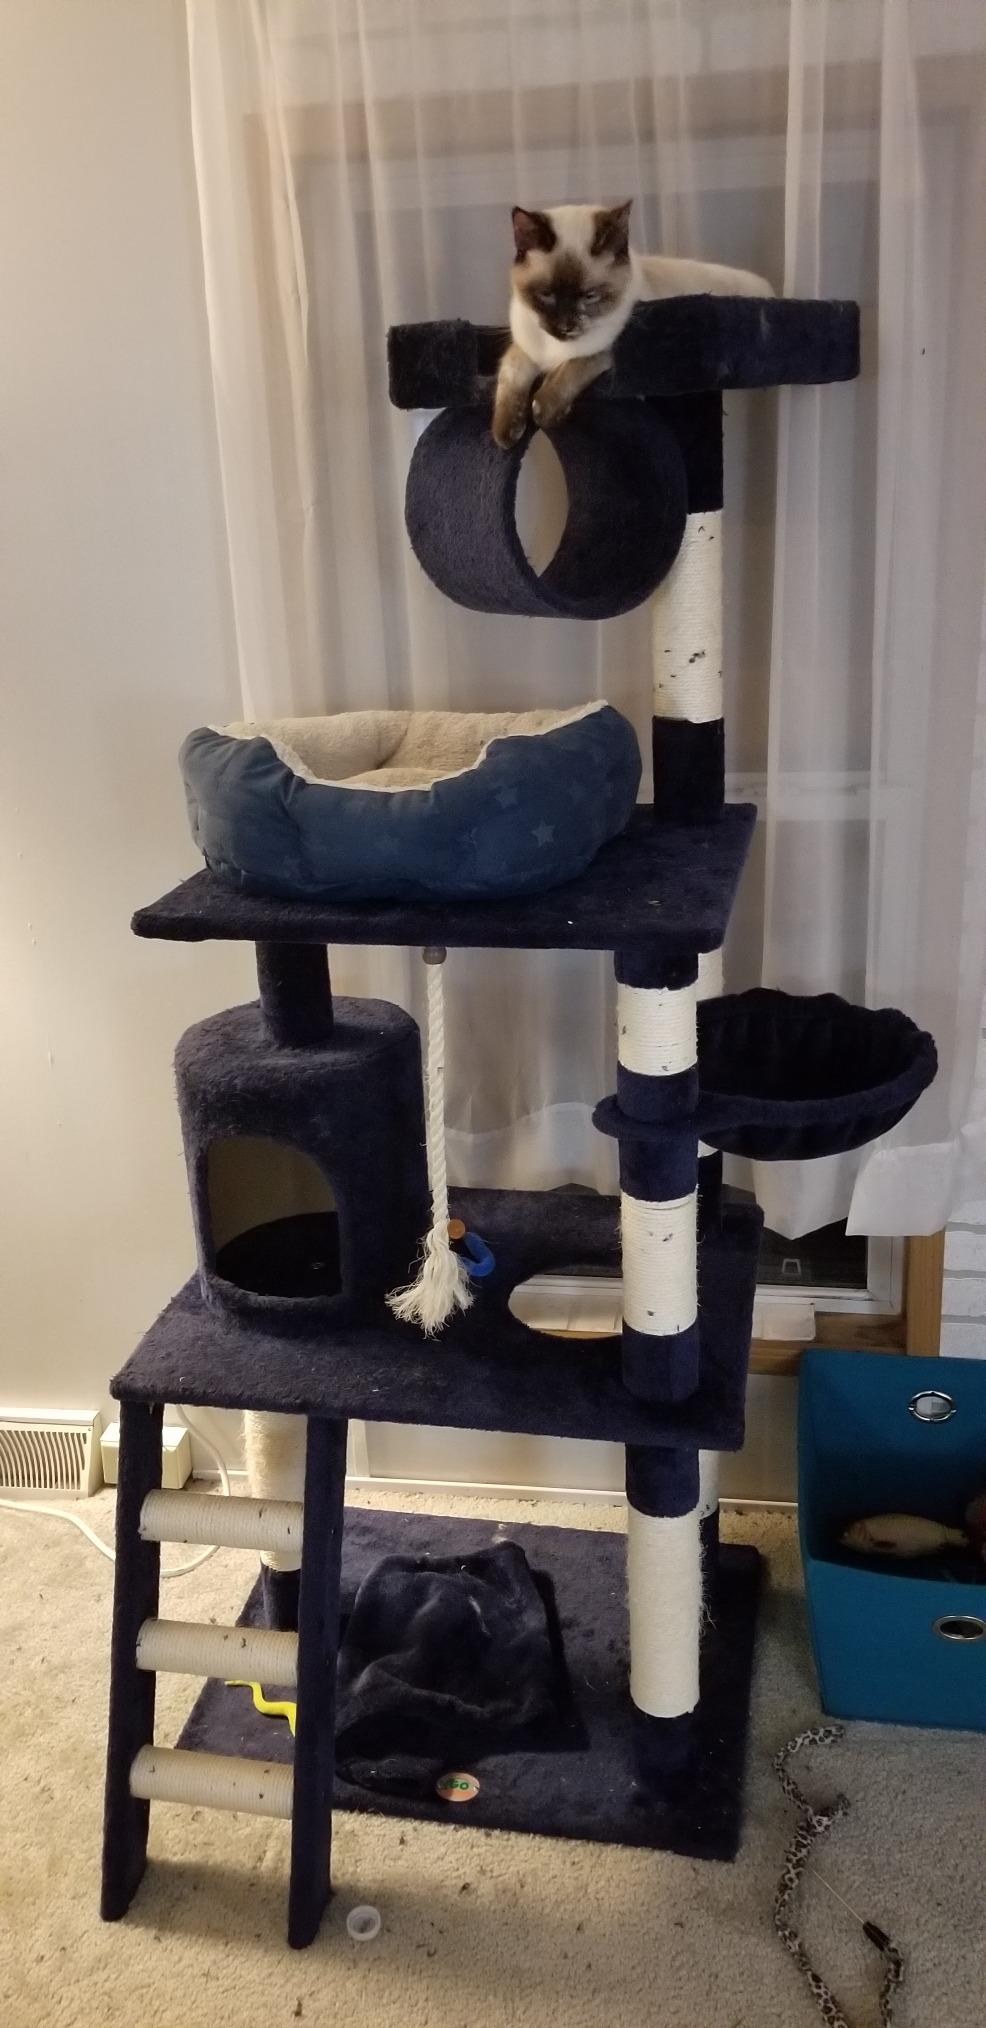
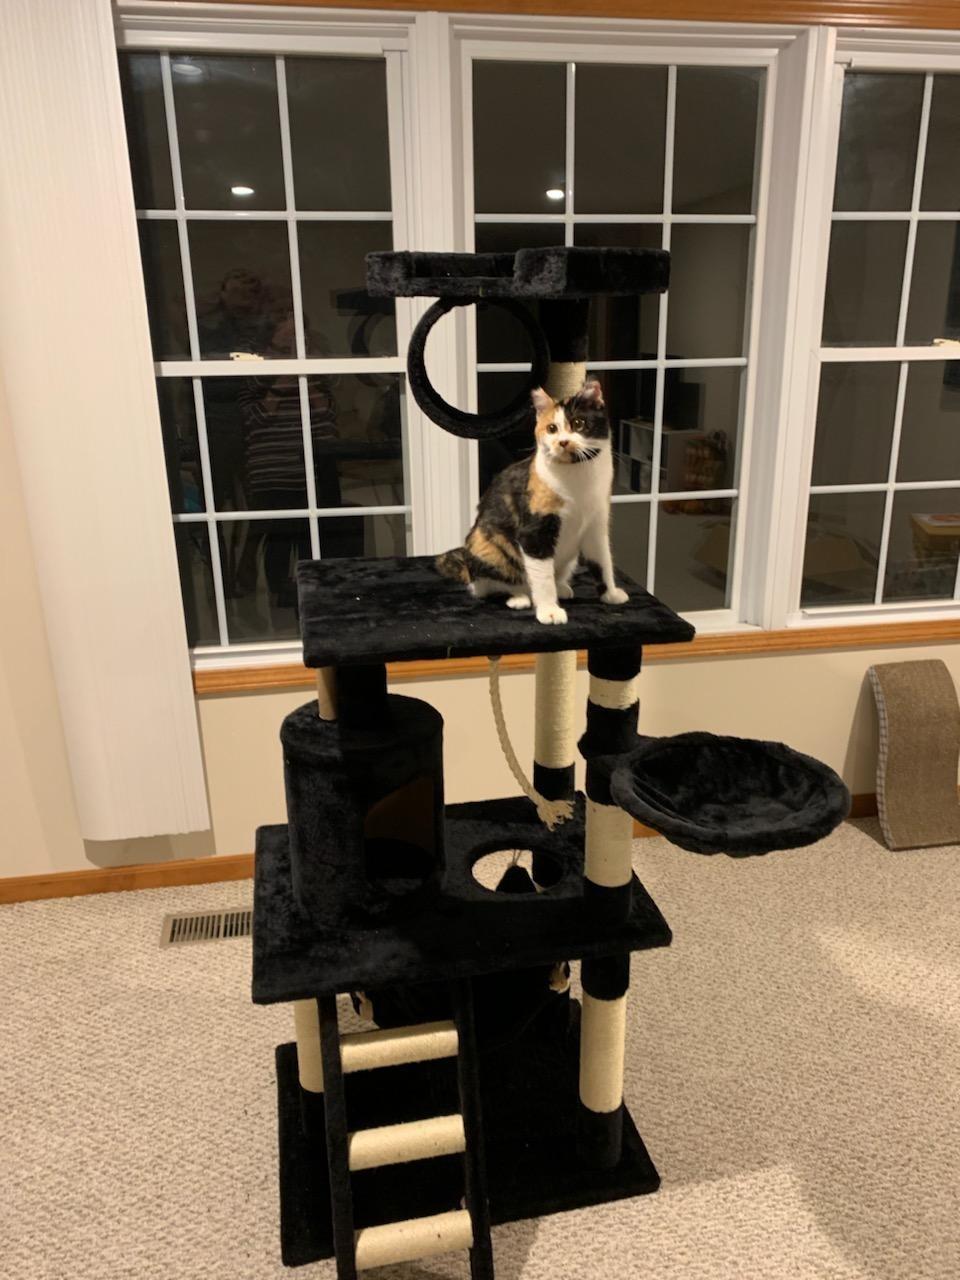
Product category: items_cat tree
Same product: no